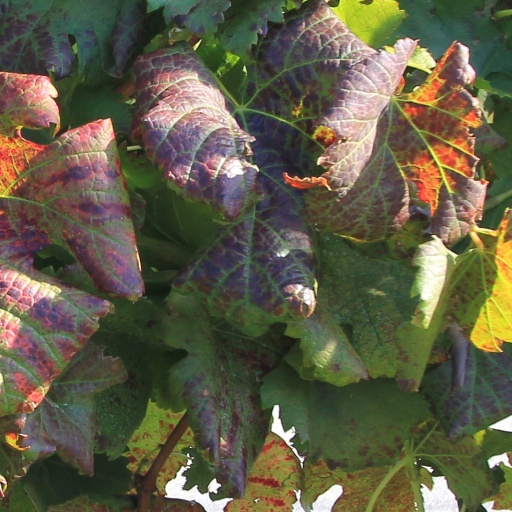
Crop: grape